The Practice of Love (film)

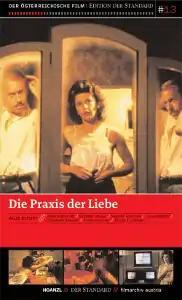
Film poster

The Practice of Love is a 1985 West German-Austrian drama film written by and directed by Valie Export. It was entered into the 35th Berlin International Film Festival.